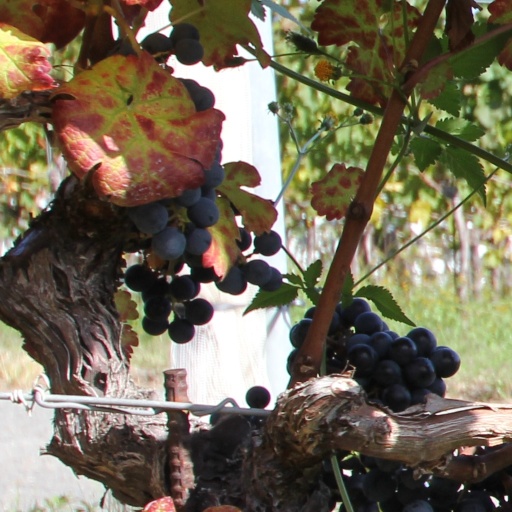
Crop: grape